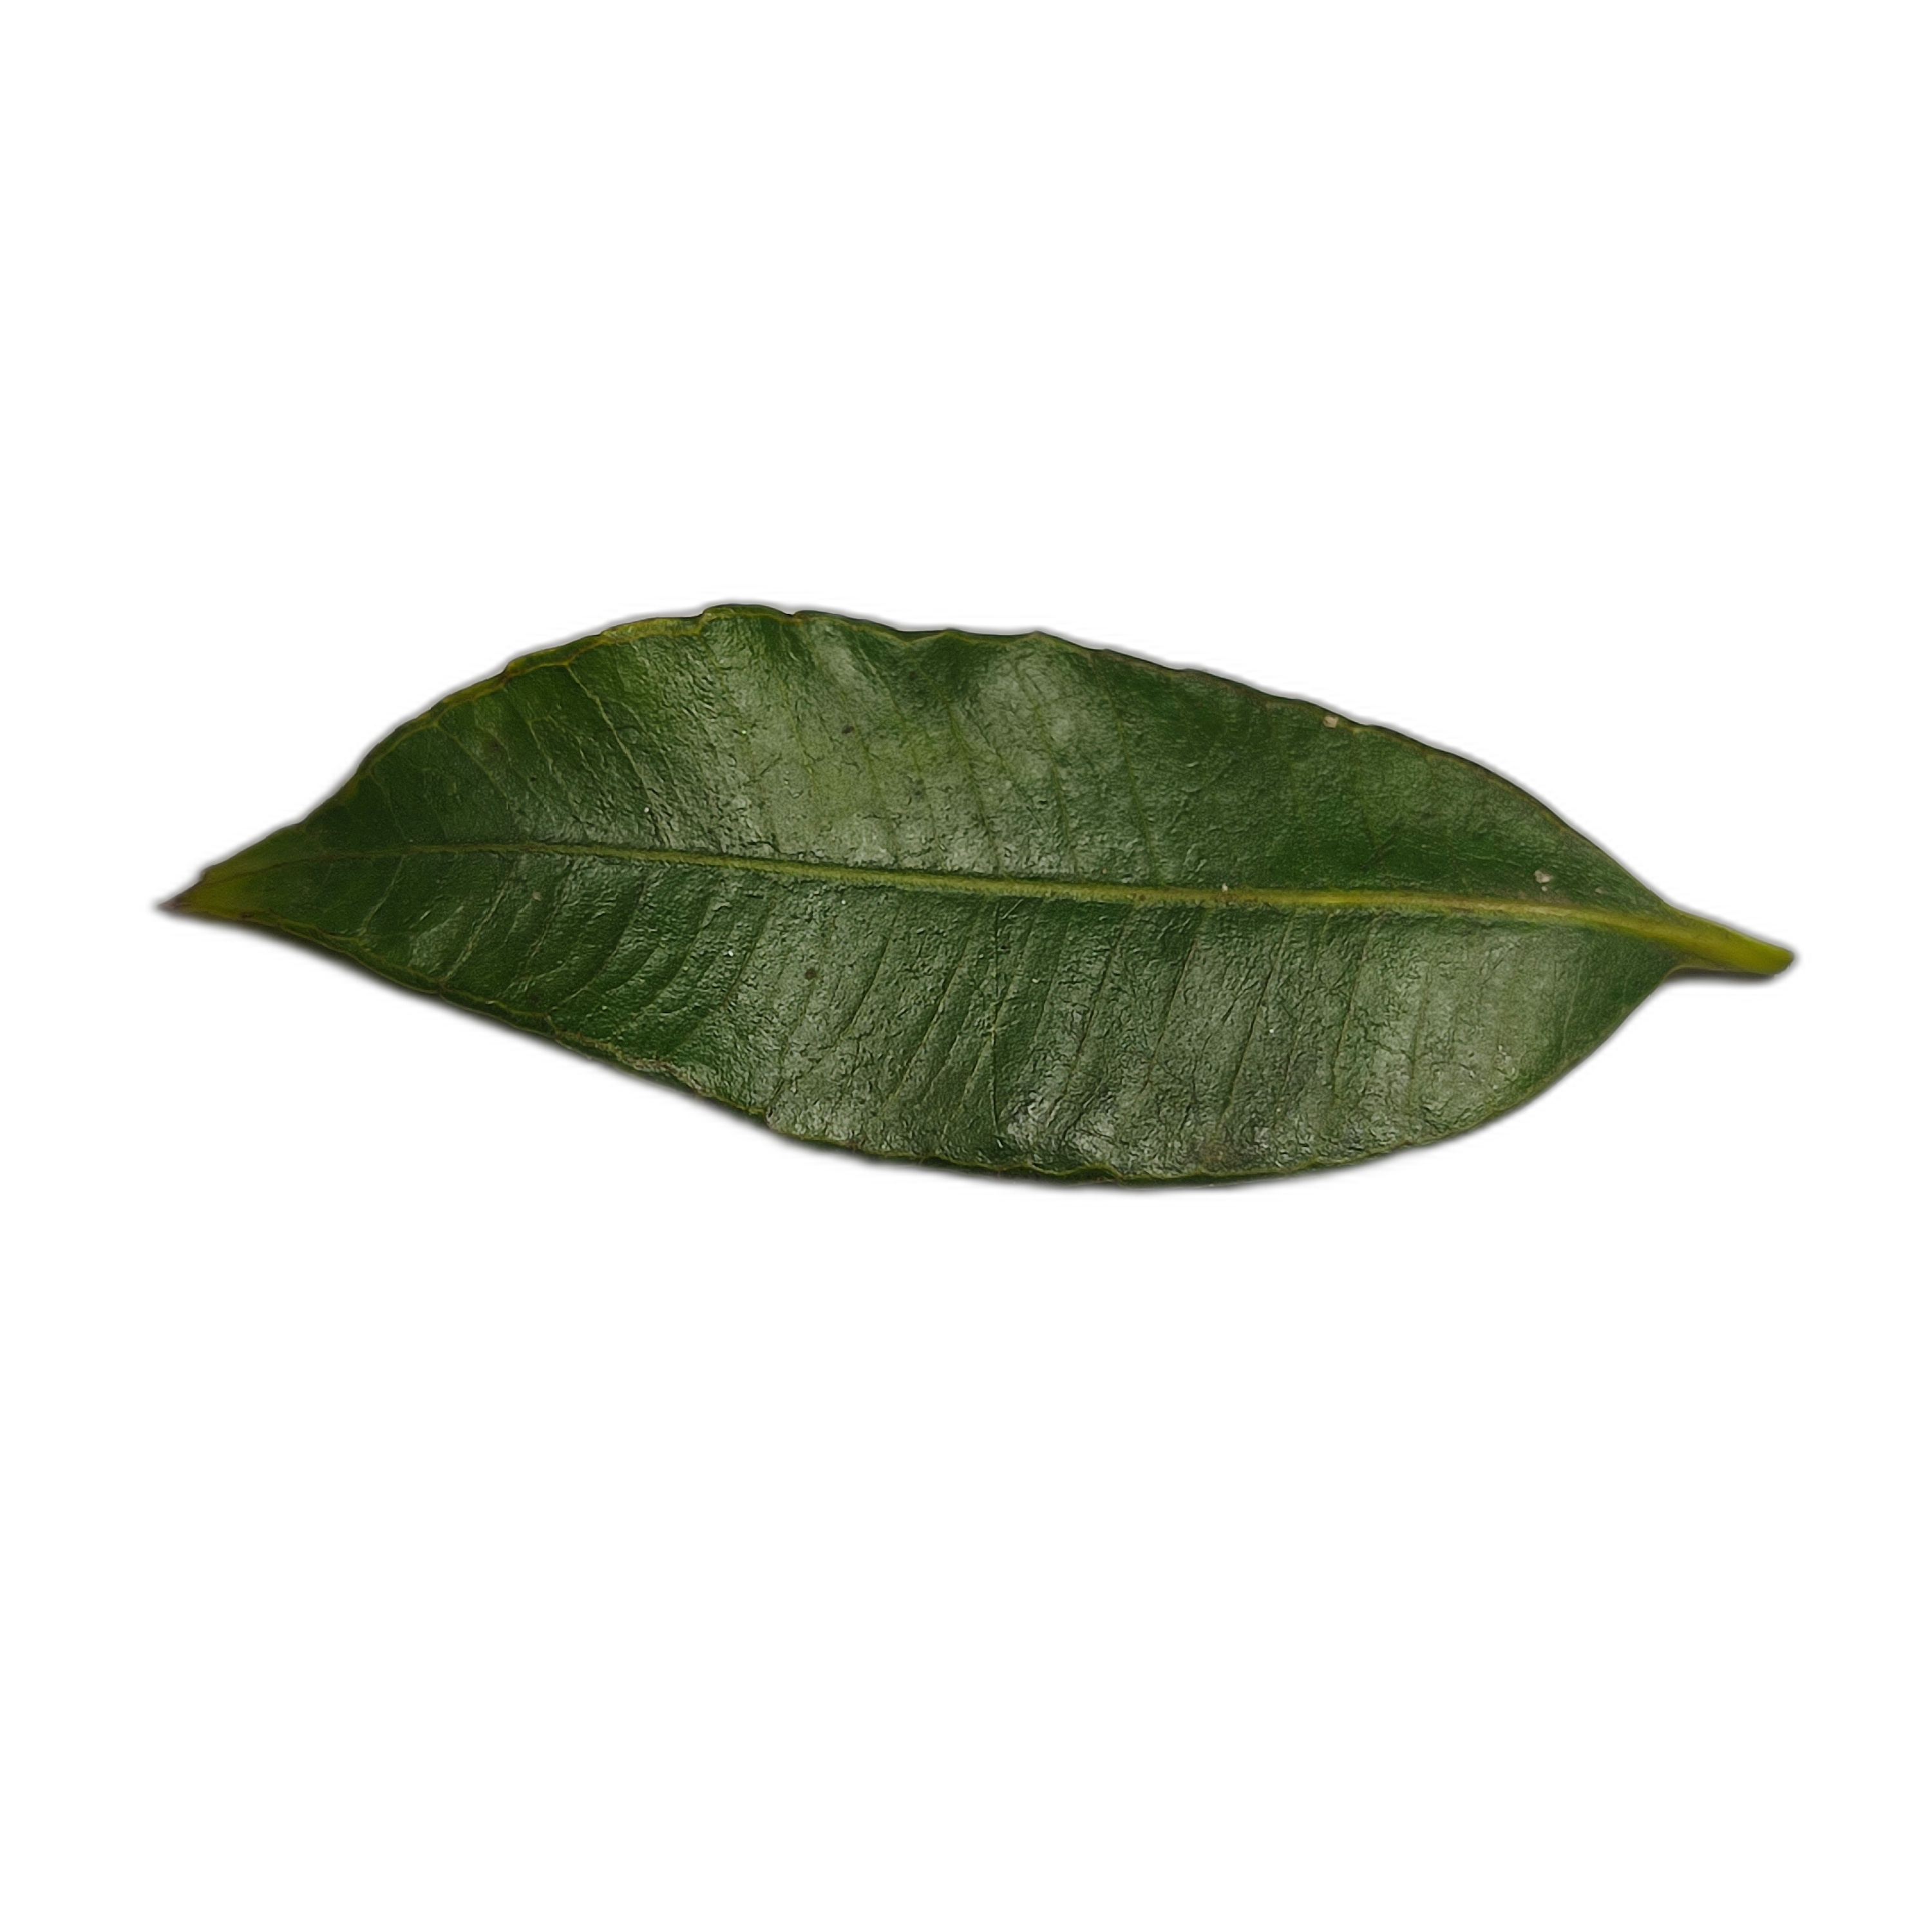
Label: healthy